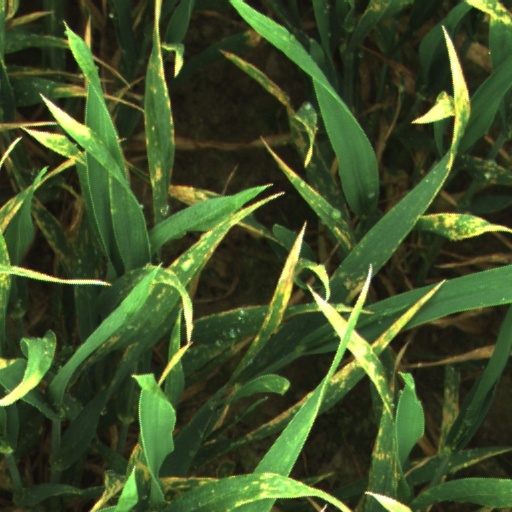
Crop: wheat